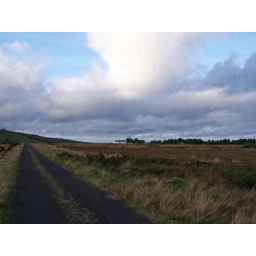
the road over the hill Kilbride